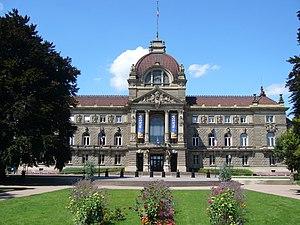
Le Palais du Rhin, à Strasbourg.
Ce tableau présente la liste de tous les monuments historiques de Strasbourg, classés ou inscrits.
La Commission centrale pour la navigation du Rhin – en allemand : Zentralkommission für die Rheinschifffahrt, en néerlandais : Centrale Commissie voor de Rijnvaart – est une organisation internationale, regroupant cinq pays, dont la fonction est de prendre toutes initiatives de nature à garantir la liberté de navigation sur le Rhin et de promouvoir la navigation rhénane.
La Neustadt, également appelée quartier allemand ou quartier impérial, est l'extension de la ville de Strasbourg réalisée par les autorités allemandes pendant la période de cession de l'Alsace-Lorraine.